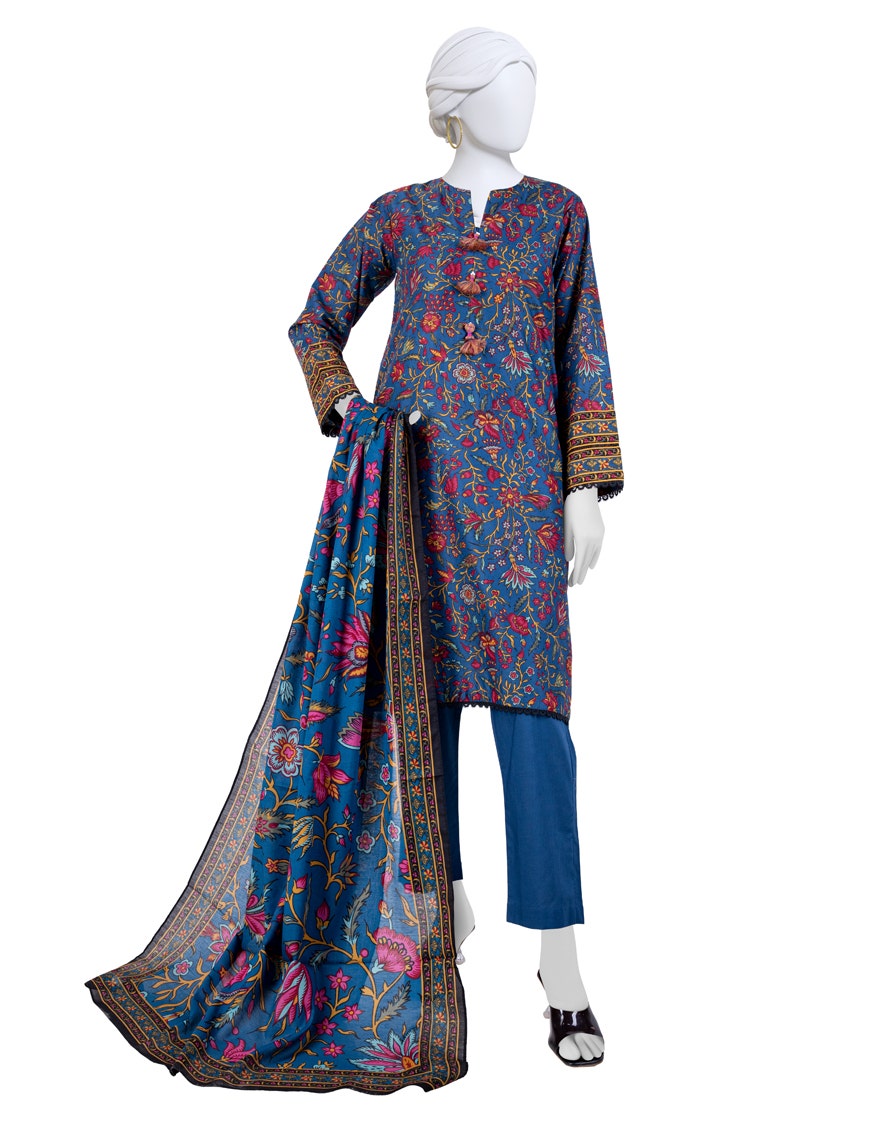
blue multi embroidered salwar suit